Princess Ruth Keʻelikōlani Middle School

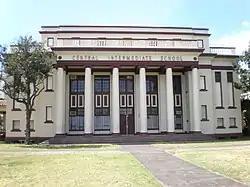

Princess Ruth Keʻelikōlani Middle School, shortened as Ke‘elikōlani Middle School (formerly known as Central Middle School, Central Intermediate School, Central Grammar School, and Ke‘elikōlani School) is a co-ed, middle school of the Hawaii Department of Education that occupies a historic building in Honolulu, Hawaiʻi, built on the grounds of Keōua Hale, the former palace of Princess Ruth Keʻelikōlani of Hawaiʻi.